Francois P. Giraud

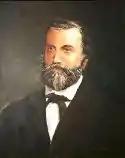

Francois P. Giraud (June 1, 1818, in Charleston – May 8, 1877, in San Antonio), also known as Francis P. Giraud, was an American politician. He was mayor of the Bexar County city of San Antonio in the U.S. state of Texas.